Capture of Hill 60 (Western Front)

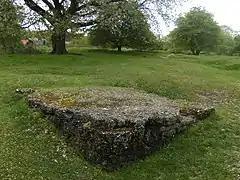

In the first British operation of its kind, Royal Engineer tunnelling companies laid six mines by 10 April 1915, an operation planned by Major-General Edward Bulfin, commander of the 28th Division and continued by the 5th Division when the 28th Division was relieved. The 173rd Tunnelling Company began work early in March and three tunnels were begun towards the German line, about away, a pit first having been dug some deep. By the time the work was finished, the tunnels stretched more than . Two mines in the north were charged with of explosives each, two mines in the centre had charges and in the south one mine was packed with of guncotton, although work on it had been stopped when it ran close to a German tunnel. The locality was photographed from the air, which revealed German gun emplacements and entrenchments. On 16 April, British artillery was ranged by air observers onto the approaches to Hill 60, ready for the attack. British infantry began to assemble after dark and 1 Squadron Royal Flying Corps (RFC) was made responsible for keeping German aircraft away from the area.